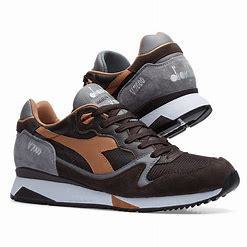
Brand: Diadora
Model: V7000